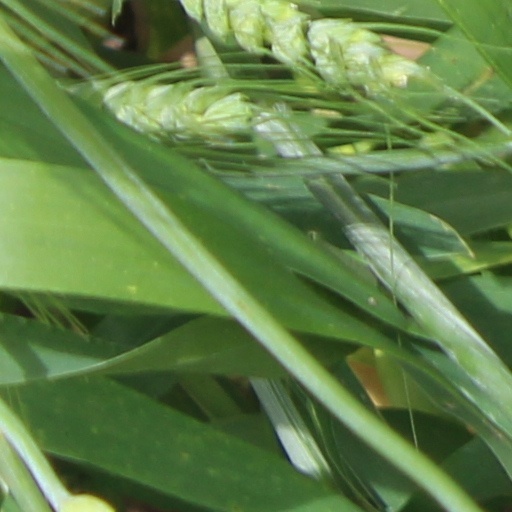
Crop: wheat